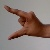
The image shows a hand gesture representing the letter 'Z' in Indian Sign Language.